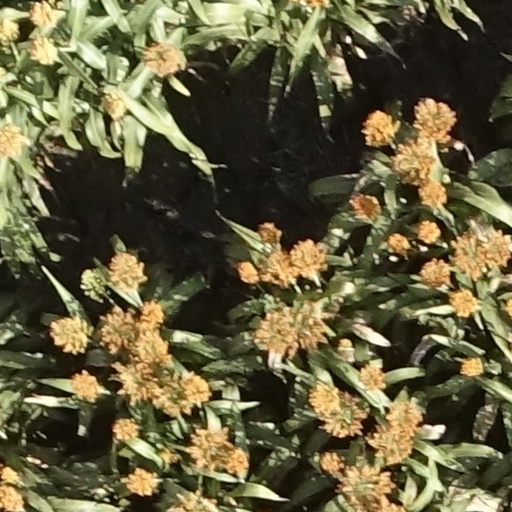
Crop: sorghum